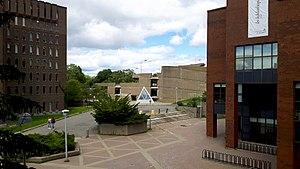
Place de La Laurentienne